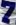
Number: 7